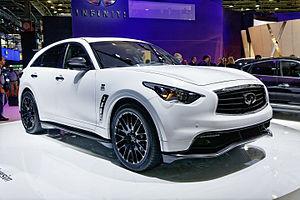
L'Infiniti FX Sebastian Vettel Version présentée lors du Mondial de l'Automobile de Paris 2012.